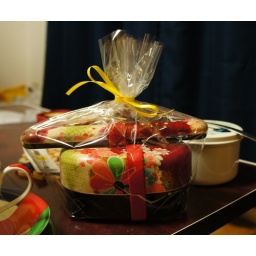
A lunch box found in a second-hand shop. The flower pattern is full of artistic feel.